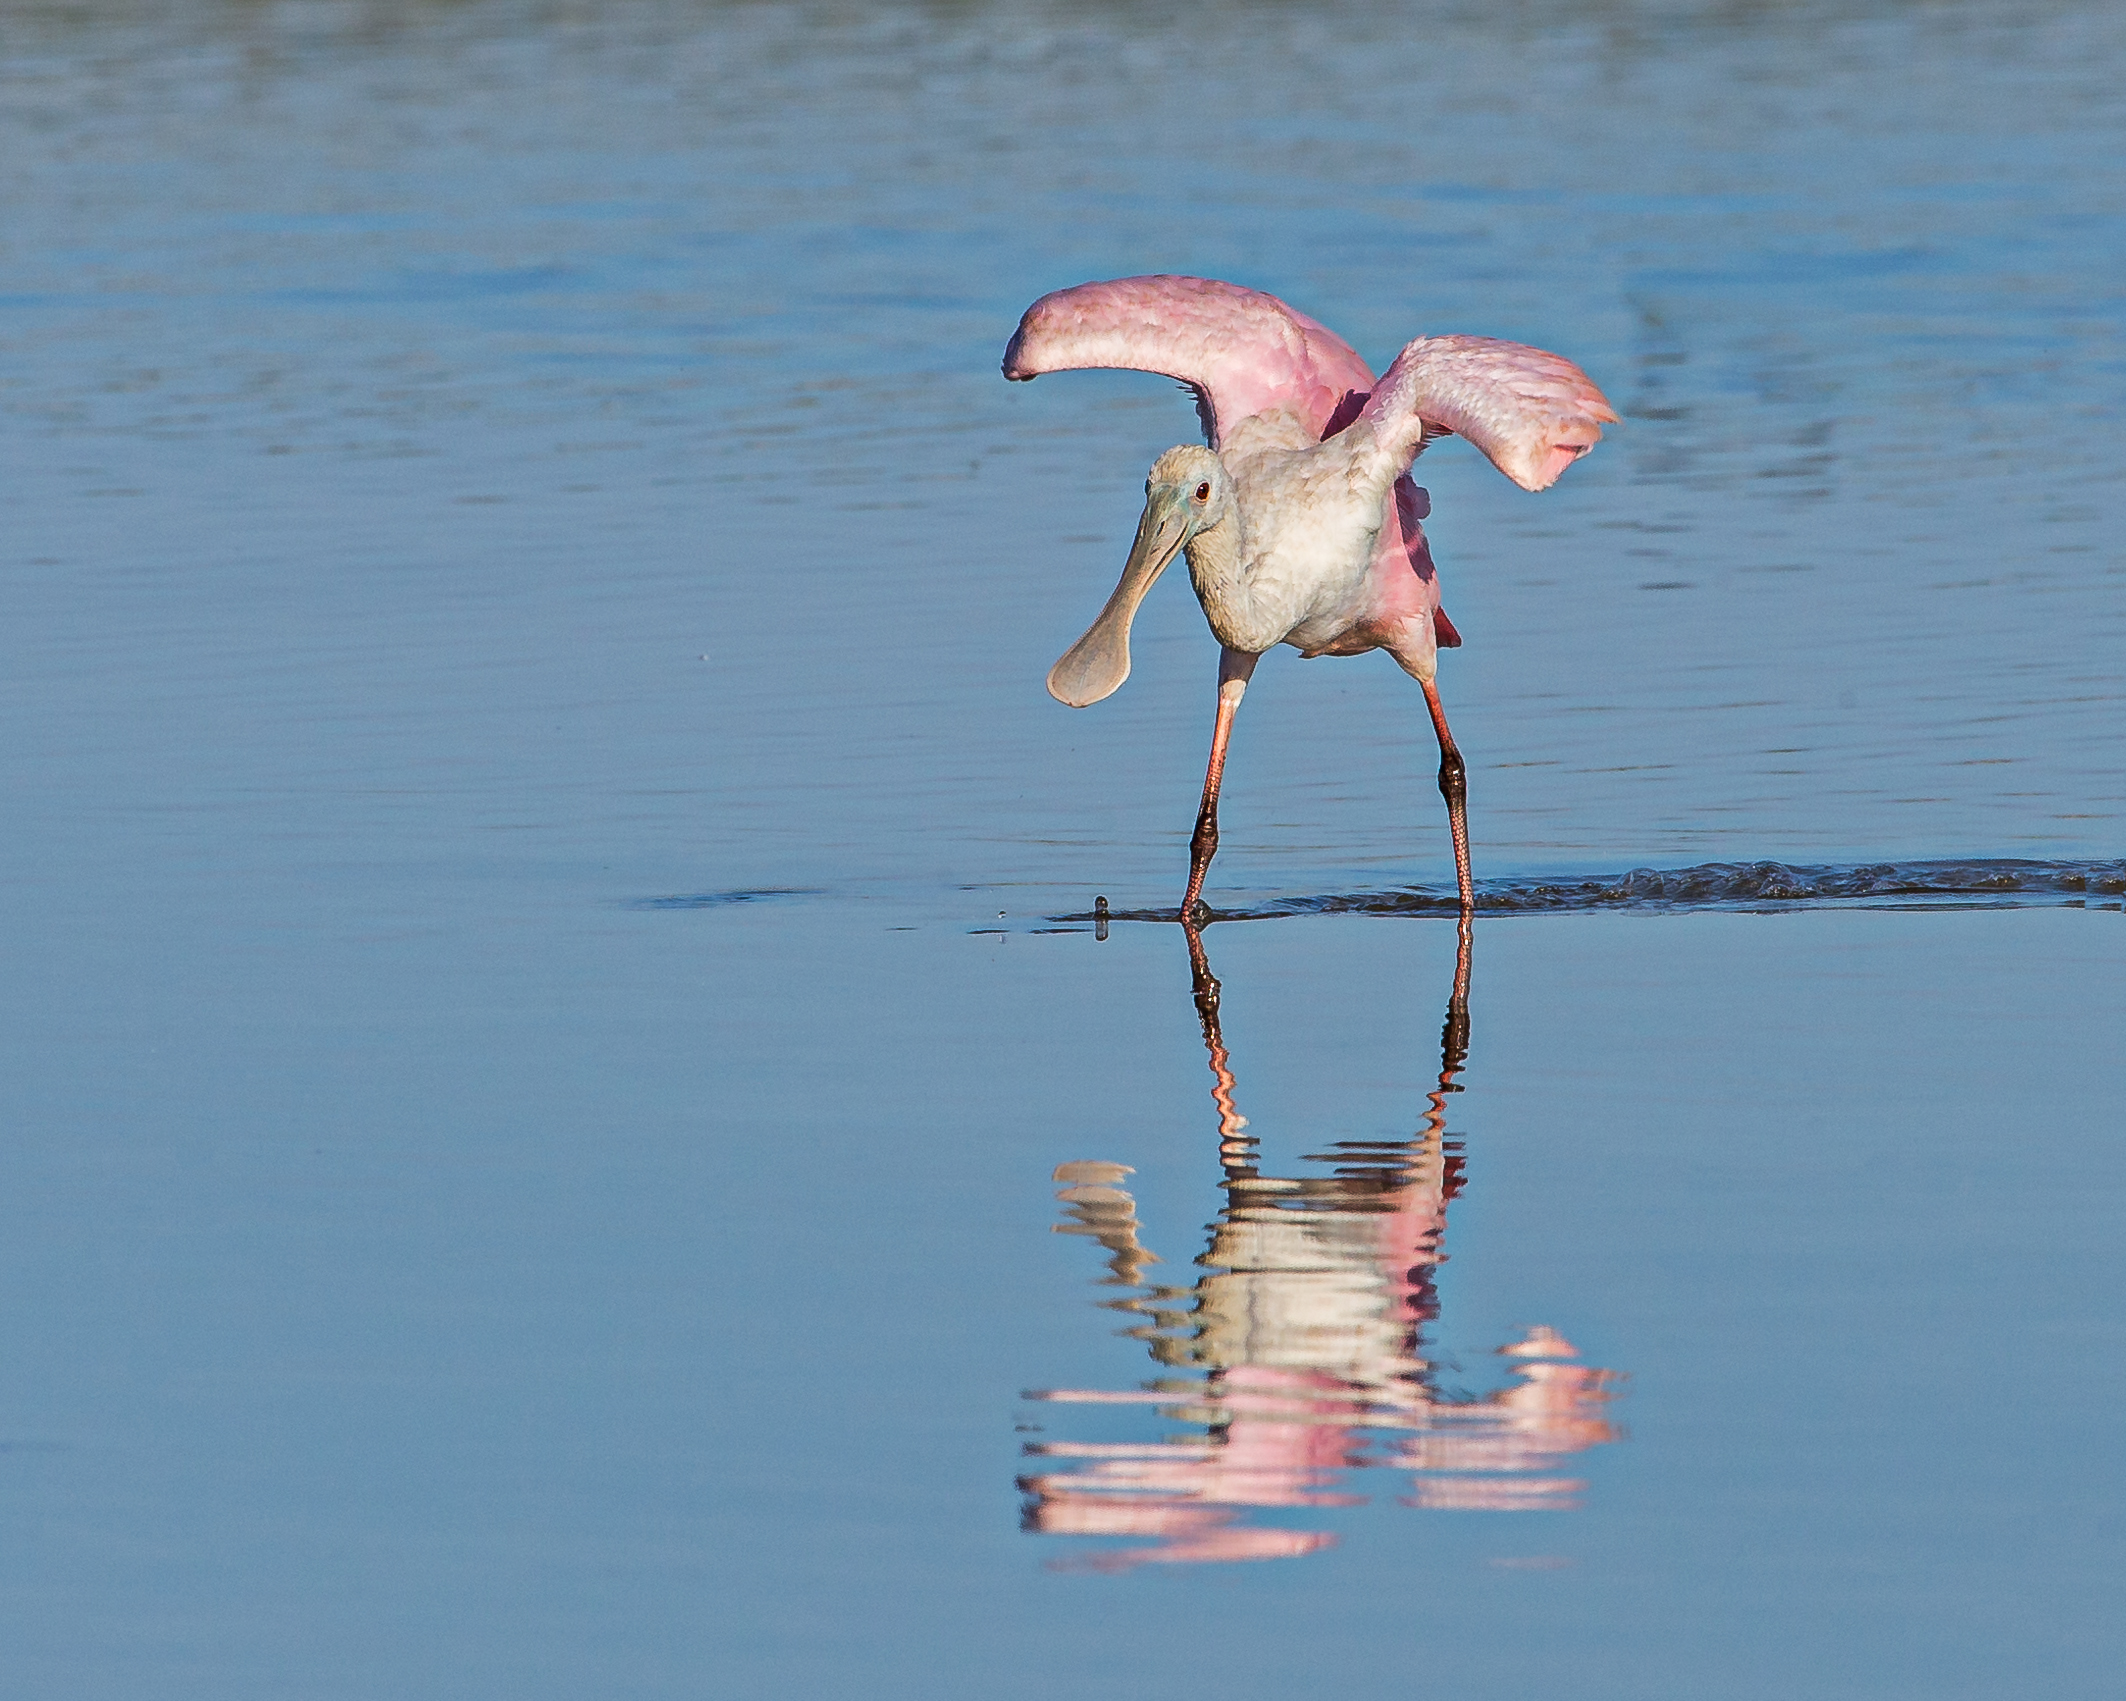
water, bird, reflection, beak, fauna, flamingo, vertebrate, water bird, florida, andymorffew, morffew, marcoisland, tigertailbeach, roseatespoonbill